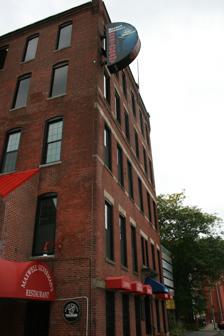
Building: Salisbury Factory Building
Country: United States of America
Year built: 1882
United States historic place Salisbury Factory Building U.S. National Register of Historic Places Show map of Massachusetts Show map of the United States Location 25 Union St., Worcester, Massachusetts Coordinates 42°16′12″N 71°47′55″W / 42.27000°N 71.79861°W / 42.27000; -71.79861 Built 1879 MPS Worcester MRA NRHP reference No. 80000587 Added to NRHP March 05, 1980 United States historic place Salisbury Factory Building U.S. National Register of Historic Places Show map of Massachusetts Show map of the United States Location 49-51 Union St., Worcester, Massachusetts Built 1882 MPS Worcester MRA NRHP reference No. 80000588 Added to NRHP March 05, 1980 There are two historic Salisbury Factory Buildings in Worcester, Massachusetts .  The first of these, at 25 Union Street, was built in 1879, and is a five-story brick building with modest Victorian Gothic trim. The second, at 49-51 Union Street, was built in 1882, is a three-story brick building designed by local architect Stephen Earle .  These two buildings are the only ones that survive of a series of factory buildings built by Stephen Salisbury II and Stephen Salisbury III in the Lincoln Square area north of Worcester's downtown.  The Salisburys rented space out to small manufacturers in these buildings, introducing a trend that dominated the industrial development of the city.  Most of their buildings were demolished during redevelopment of the area in the 20th century. Both buildings were listed on the National Register of Historic Places in 1980. See also National Register of Historic Places listings in northwestern Worcester, Massachusetts National Register of Historic Places listings in Worcester County, Massachusetts References